Superconducting tunnel junction

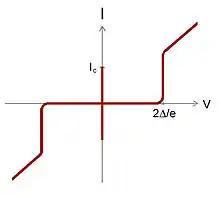
Sketch of the current–voltage (I–V) curve of a superconducting tunnel junction. The Cooper pair tunneling current is seen at V = 0, while the quasiparticle tunneling current is seen for V > 2Δ/e and V < -2Δ/e.

All currents flowing through the STJ pass through the insulating layer via the process of quantum tunneling. There are two components to the tunneling current. The first is from the tunneling of Cooper pairs. This supercurrent is described by the ac and dc Josephson relations, first predicted by Brian David Josephson in 1962. For this prediction, Josephson received the Nobel Prize in Physics in 1973. The second is the quasiparticle current, which, in the limit of zero temperature, arises when the energy from the bias voltage formula_1 exceeds twice the value of superconducting energy gap Δ. At finite temperature, a small quasiparticle tunneling current – called the subgap current – is present even for voltages less than twice the energy gap due to the thermal promotion of quasiparticles above the gap.